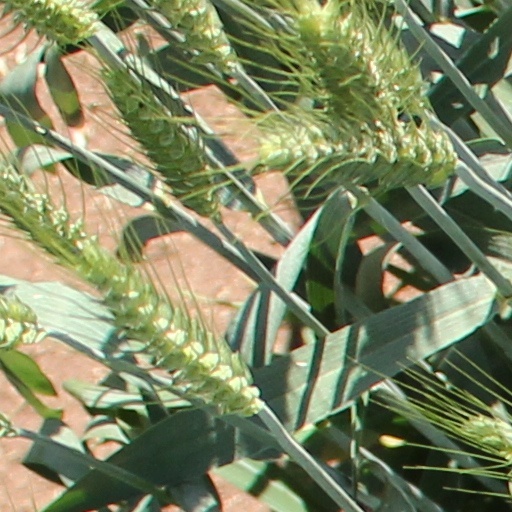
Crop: wheat